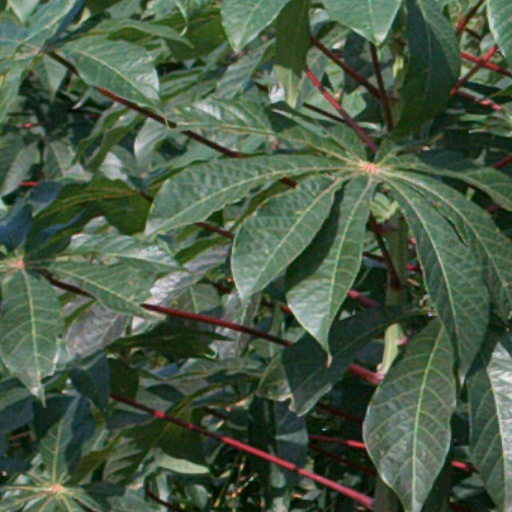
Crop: cassava